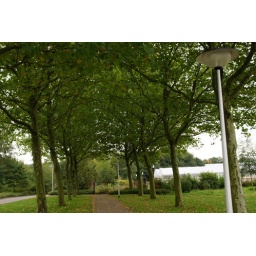
Cool trees, light, with green houses in the background